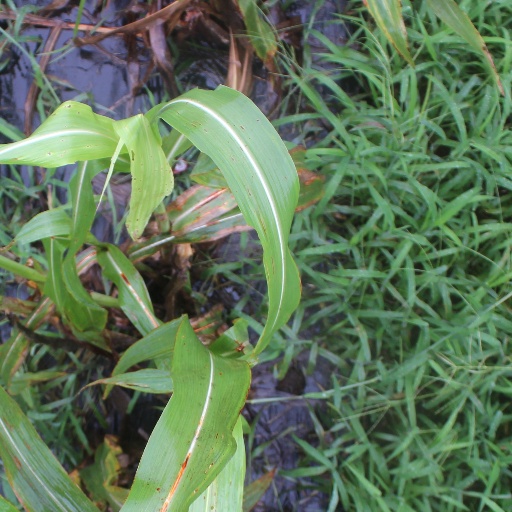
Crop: sorghum